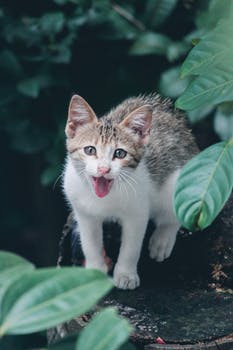
Label: No Watermark